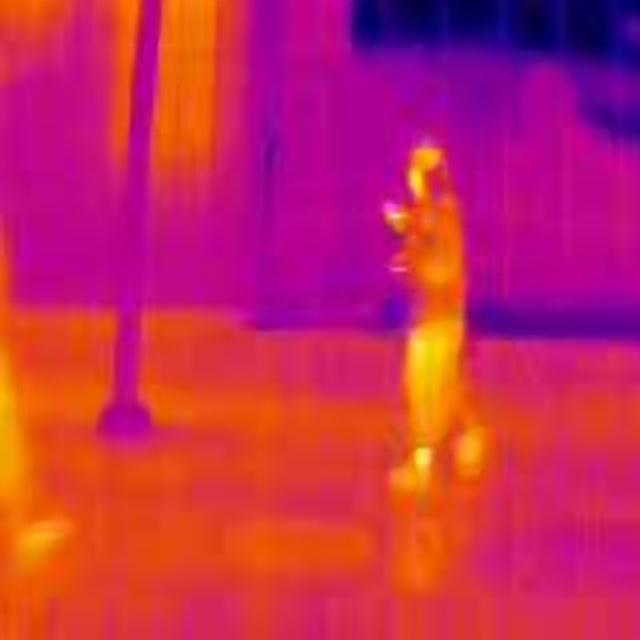
Detected objects:
label: person